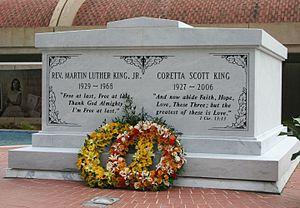
Le Martin Luther King, Jr. National Historic Site est situé à Atlanta et se compose de plusieurs bâtiments, dont la maison d'enfance de Martin Luther King, Jr. et l’Église baptiste Ebenezer, où King a été baptisé et où lui et son père Martin Luther King, Sr. (en) ont été pasteurs. Ces lieux, importants dans l'interprétation de la vie de Martin Luther King et son héritage en tant que responsable du Mouvement afro-américain des droits civiques, sont inclus dans ce parc historique national à sa création sous forme de site historique national le 10 octobre 1980 et il abrite également un mausolée dédiée a Martin Luther King et à sa femme.